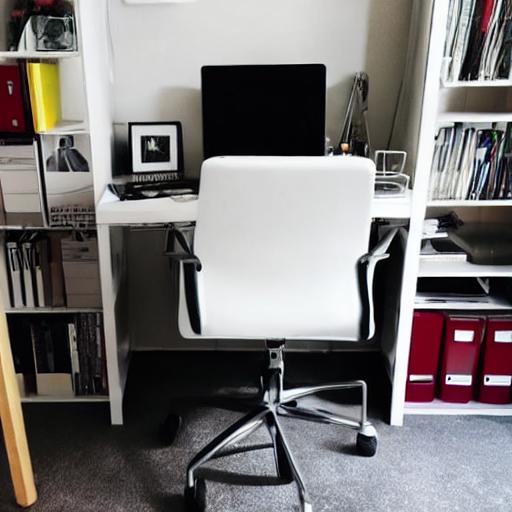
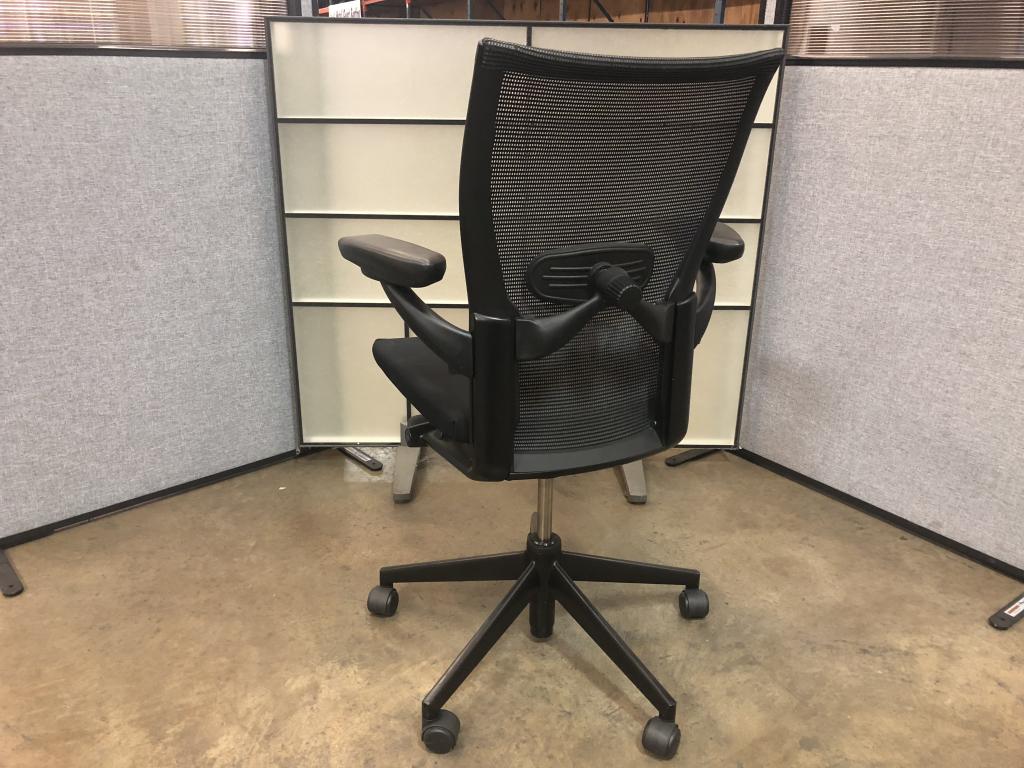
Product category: items_chair
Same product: no